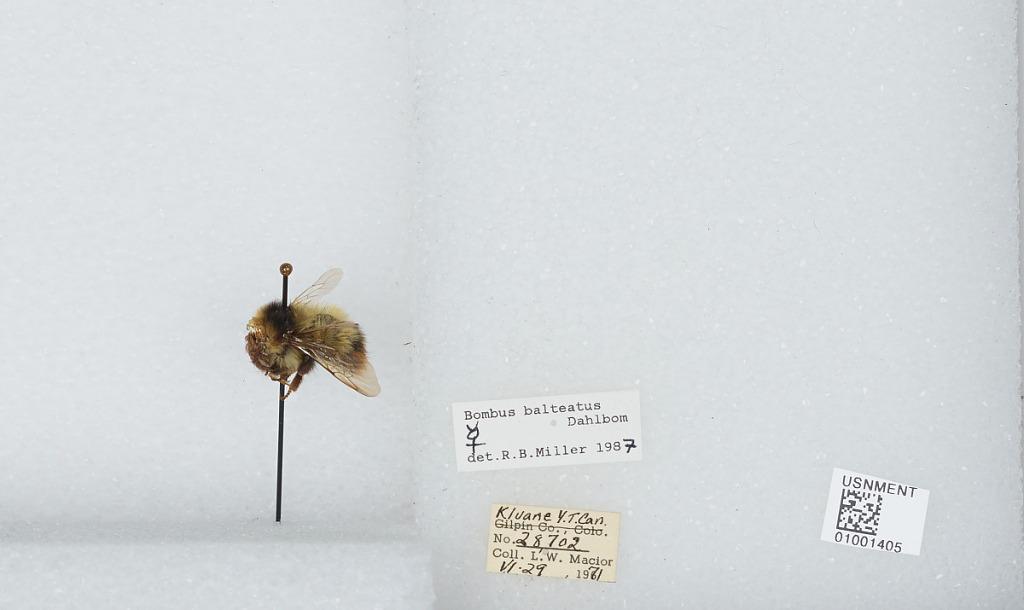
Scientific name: Bombus (Alpinobombus) balteatus Dahlbom
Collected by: L. Macior
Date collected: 1971-6-29
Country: Canada
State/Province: Yukon Territory
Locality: Kluane
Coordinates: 60.75, -139.5
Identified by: Miller, R. B.